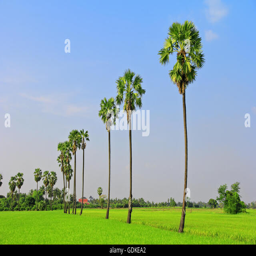
palm tree in a rice field with blue sky